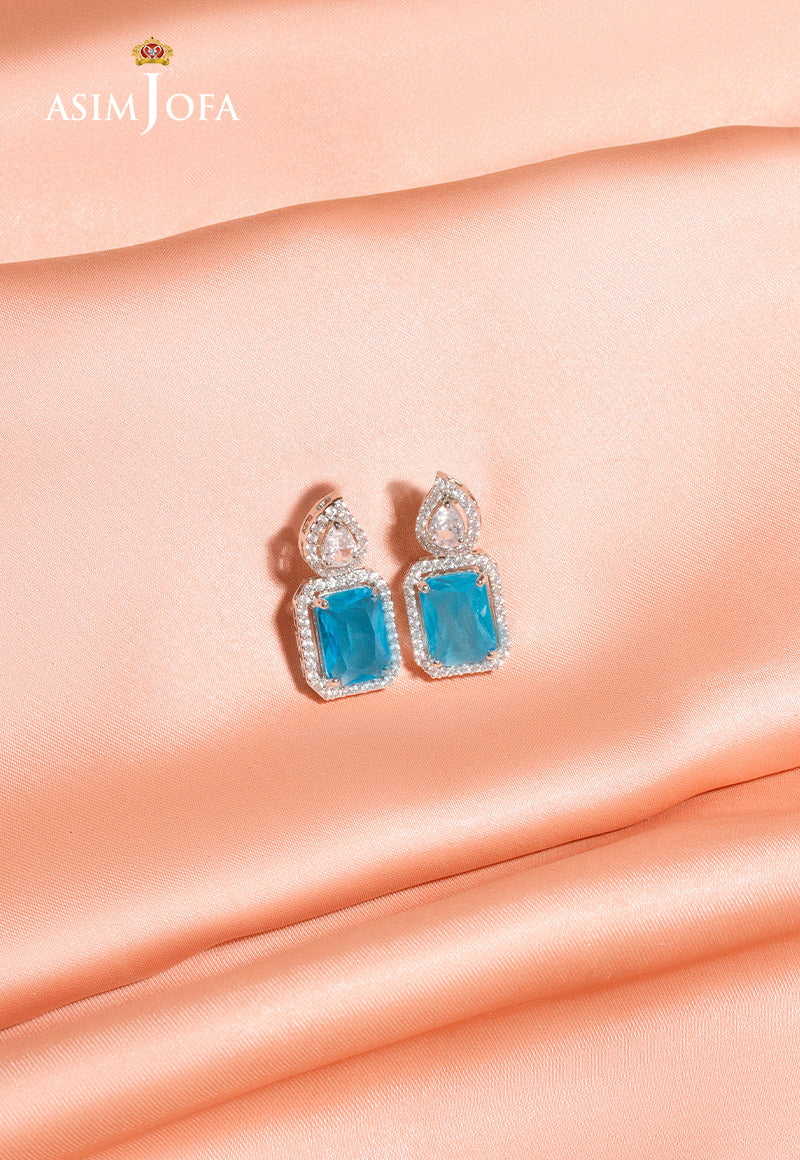
blue sapphire stud earring